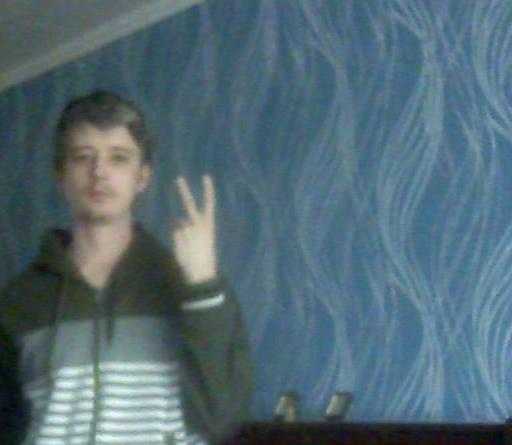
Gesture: peace_inverted